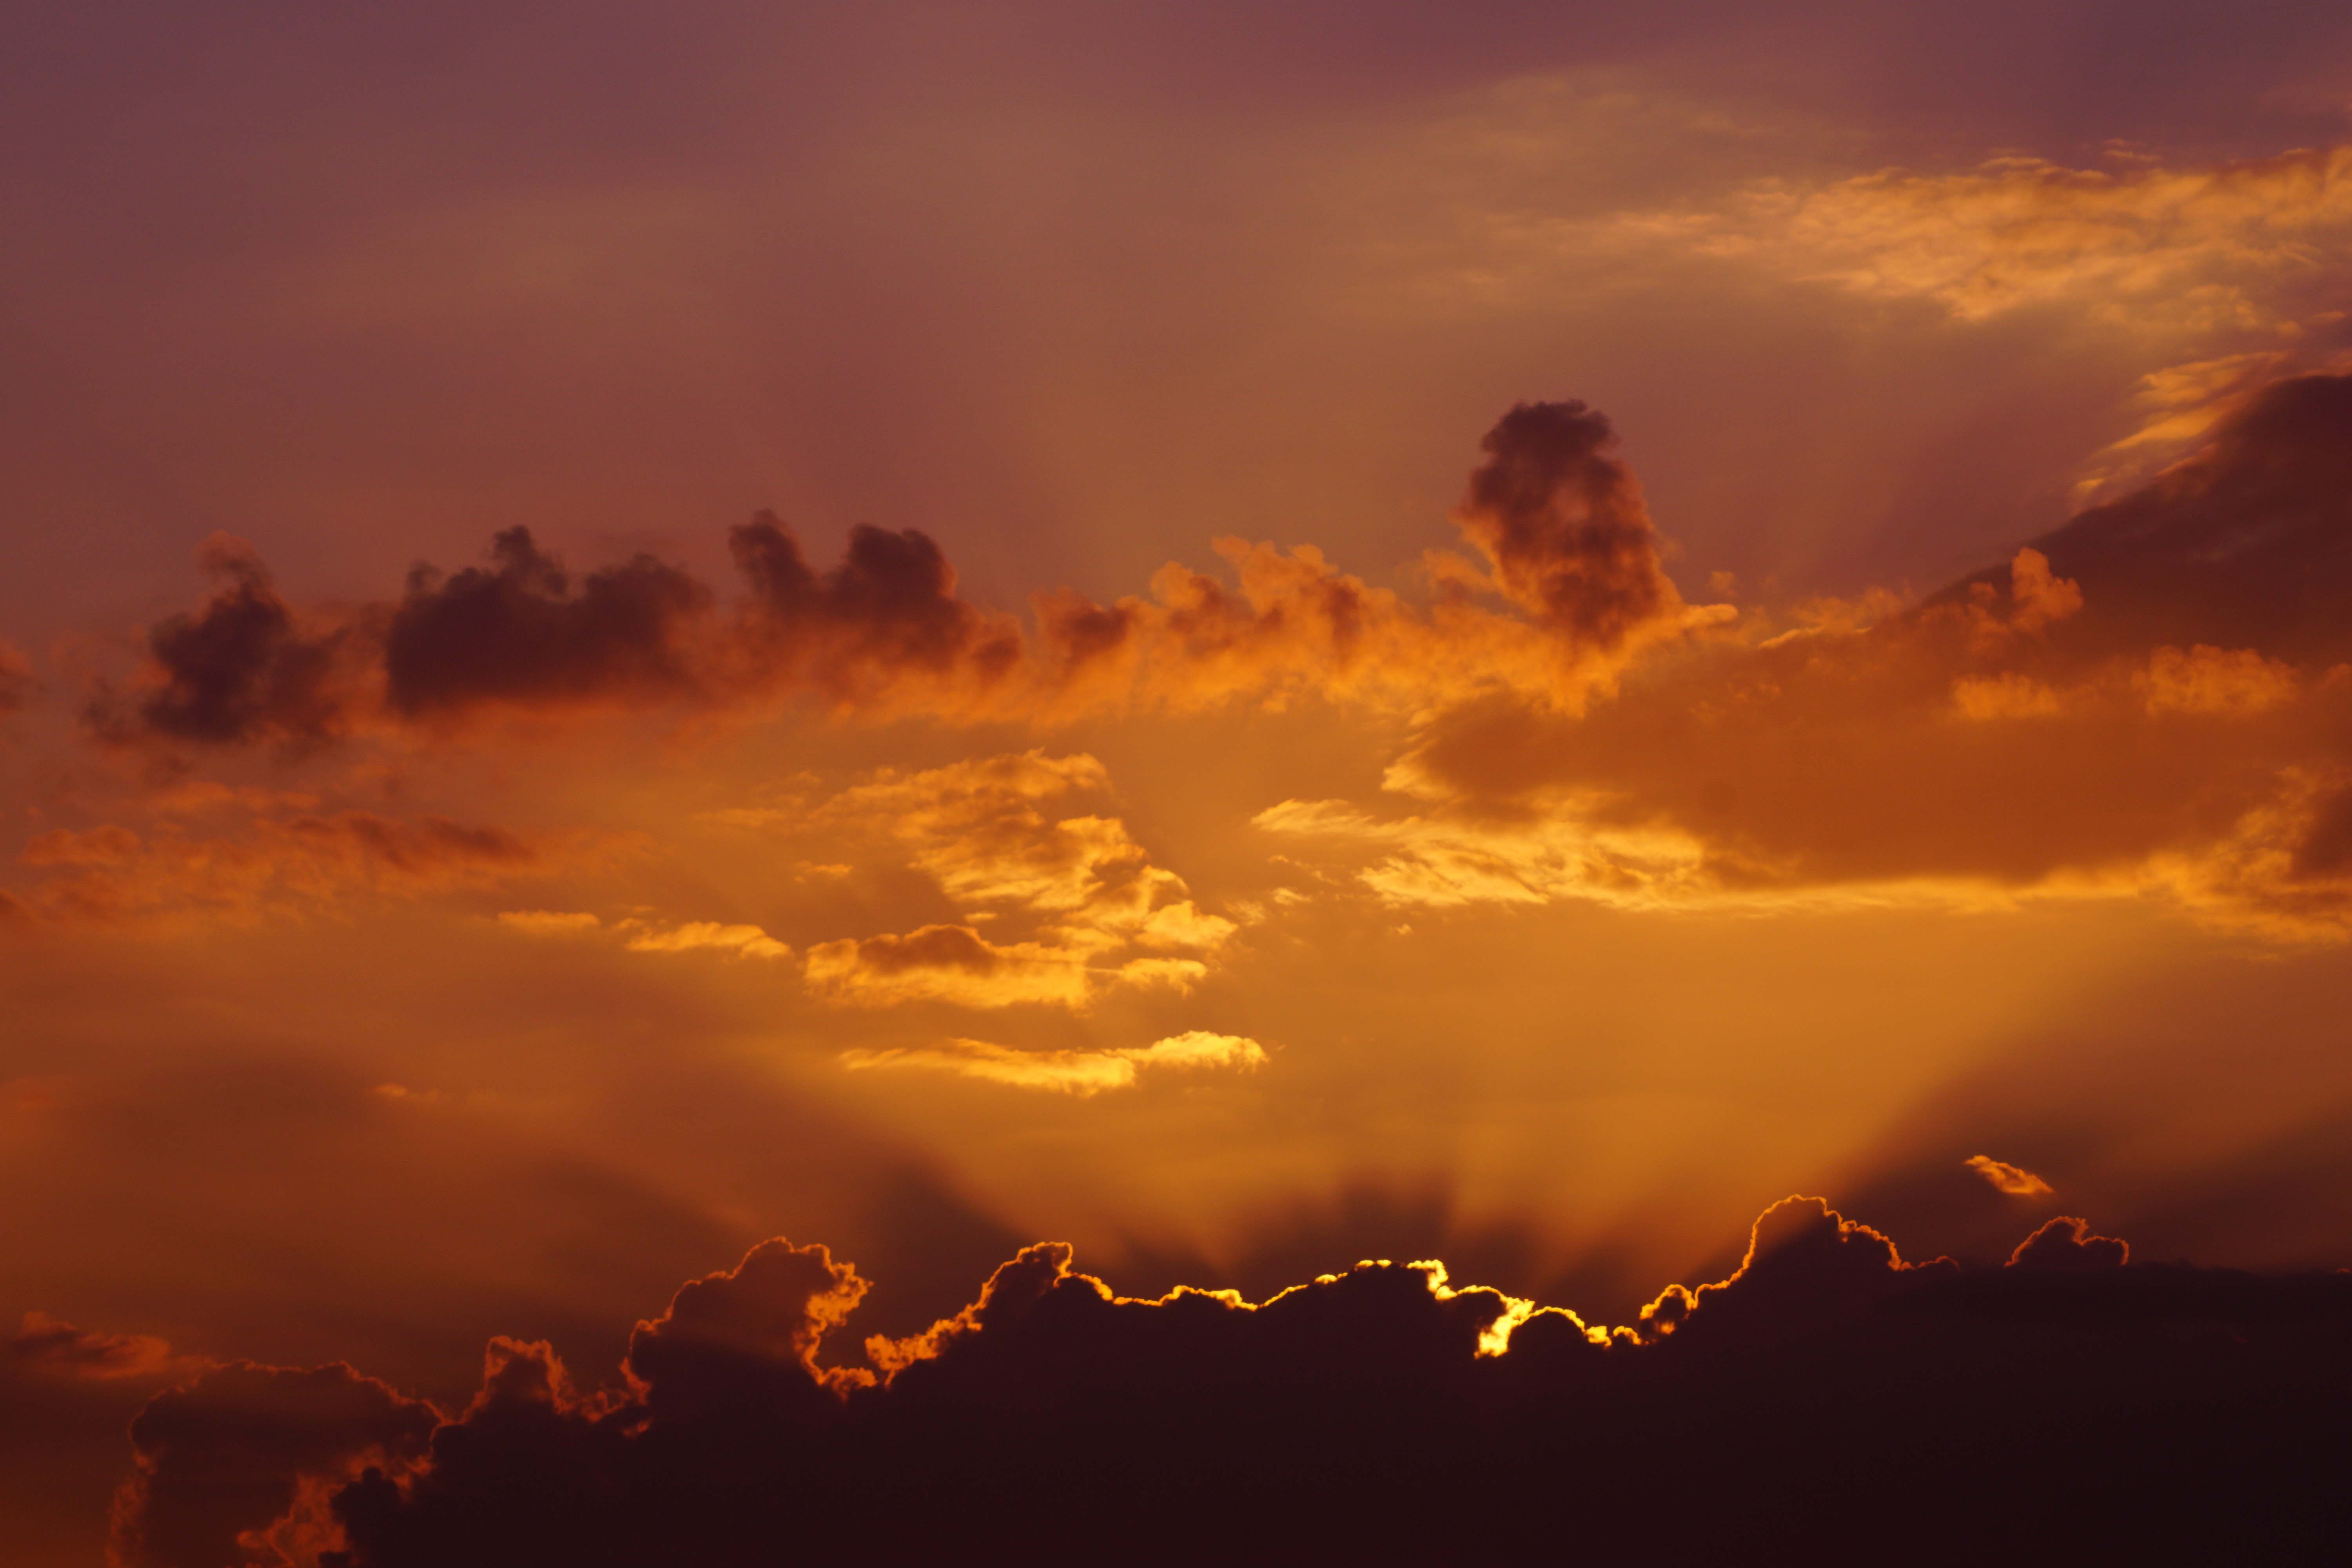
sky, afterglow, red sky at morning, cloud, evening, atmospheric phenomenon, sunset, daytime, atmosphere, dusk, sunrise, cumulus, morning, heat, horizon, ecoregion, sunlight, calm, geological phenomenon, meteorological phenomenon, landscape, celestial event, dawn